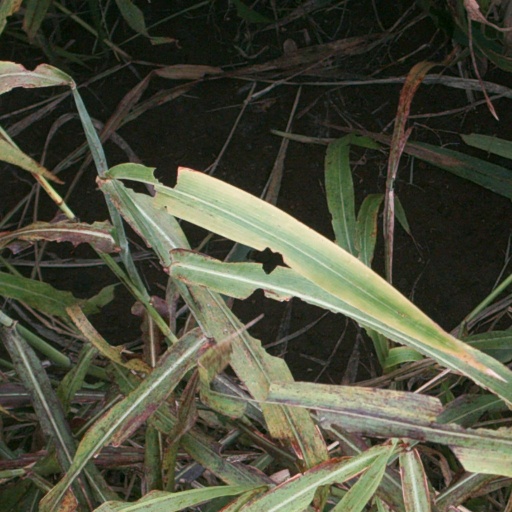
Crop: sorghum